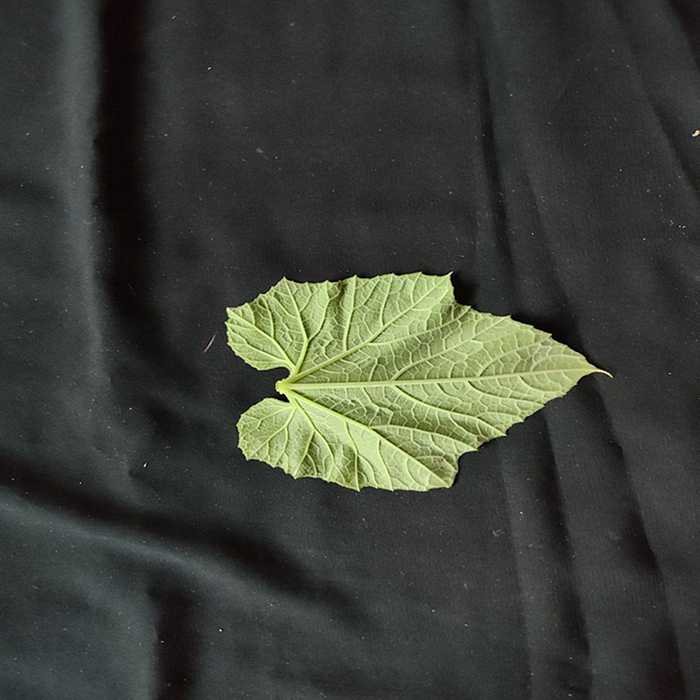
Plant: Bottle gourd
Label: Fresh leaf